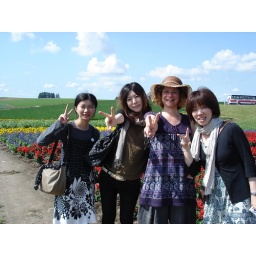
Yoko, Tomoko, me and Rutsuko in the flower field